Newport, Pennsylvania

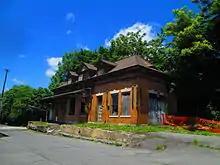
The former Pennsylvania Railroad depot in Newport, alongside PA 34

Newport was originally known as Reider's Ferry—later Reidersville—as it was the site of an early ferry on the Juniata River operated by Paul Jr., Daniel, and John Reider until 1851. The trio had also originally laid down 54 plots and several streets. When the Juniata Division of the Pennsylvania Canal was finished in 1929, the town was officially renamed Newport.